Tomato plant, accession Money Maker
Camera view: bottom (45 deg); turntable rotation: 30 degrees
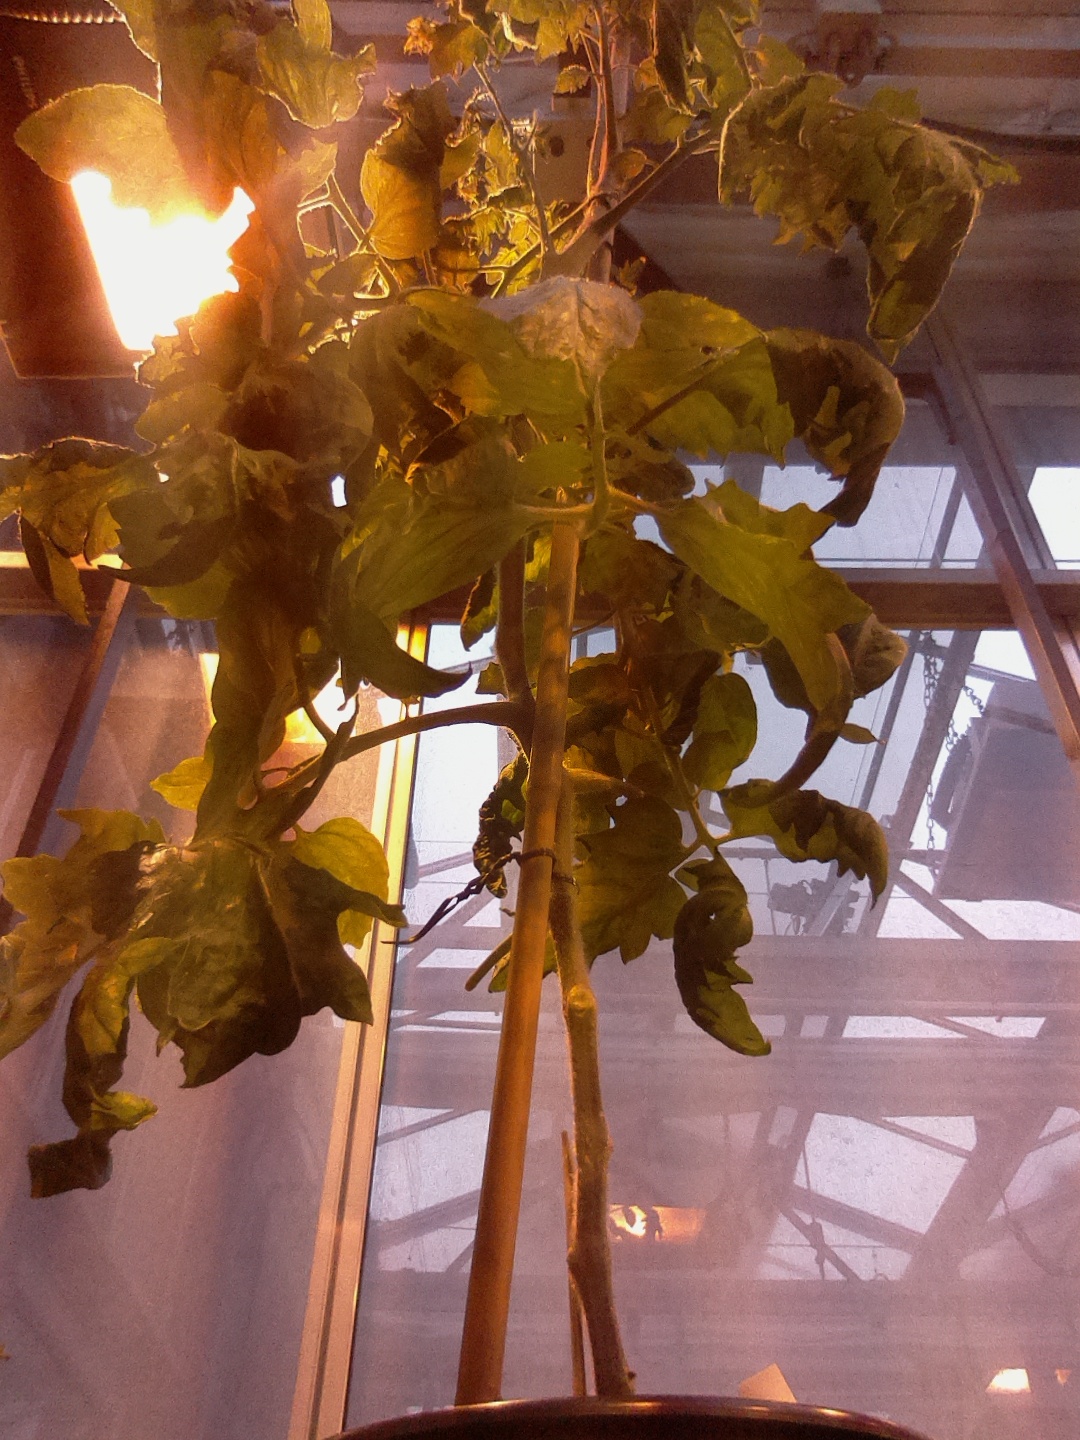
BBCH growth stage 69: End of flowering, 90%-100% of flowers open, more petals falling